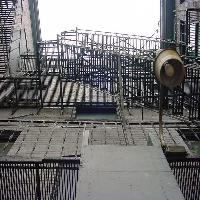
Weather: cloudy or overcast